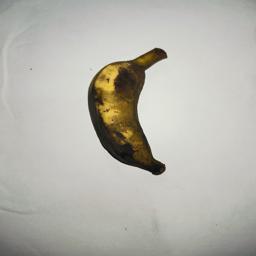
Banana variety: Bangla Kola